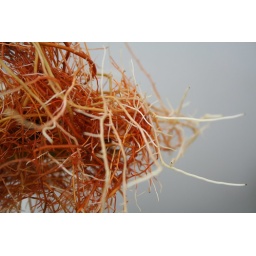
The roots help provide support by anchoring the plant and absorbing water and nutrients needed for a beautiful growth.